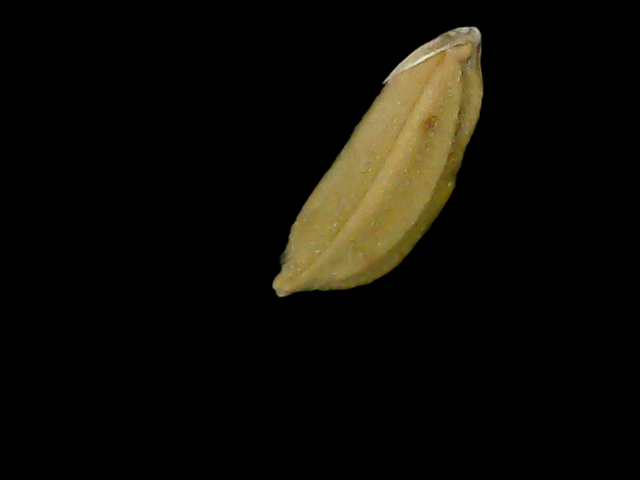
Rice variety: Bd76